Sara Delano Roosevelt Memorial House

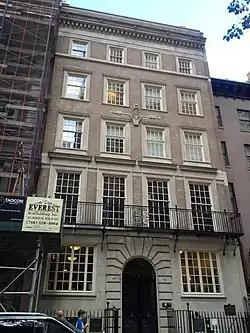
The house

The Sara Delano Roosevelt Memorial House is a Neo-Georgian townhouse at 47 and 49 E. 65th St. on the Upper East Side of New York City, designed by Charles A. Platt for Sara Ann Delano Roosevelt in 1907. It originally held "two mirror-image residences with a single facade and entrance. Each first floor had its own front reception room with a welcoming fireplace. Rear parlors could be combined through sliding doors." The house was given to the Roosevelts by Franklin's mother as a wedding gift for them.